Bible translations into the languages of Indonesia and Malaysia

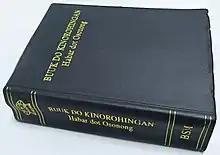
Dusun Bible (2007)

Translations of portions of the Bible in the Penan language spoken by the Penan people have been available since 1974. A complete New Testament in Western Penan language was completed and published in 2011 and is known as the "Rengah Jian".